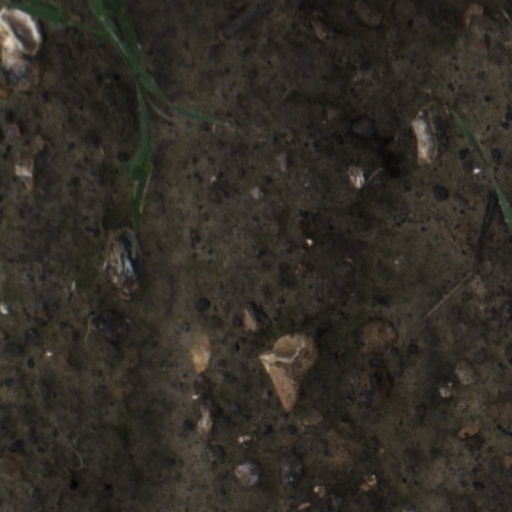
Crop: wheat